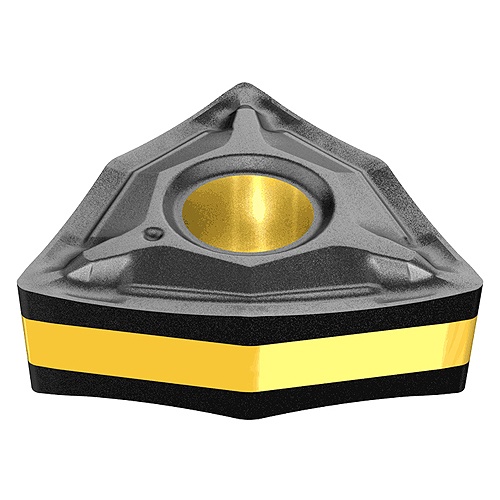
WNMG 432-WG IC5005
Item #: EH5550540 Brand: Iscar Model #: 5550540 Product Specifications Applicable Material | Steel | Cast Iron | Hard Materials | Tool Type Turn Negative Inserts Application | Ext. 80° Trigon 95° Approach | Insert | Int. 80° Trigon 95° Approach | Min D.O.C. 0.039″ Insert Style WNMG Depth of Cut Maximum (APMX) 0.138″ Corner Radius (RE) 0.0315″ Min. Turning Feed (ft(min)) 0.0039 ″/rev Insert Size 432 Max. Turning Feed (ft(max)) 0.0197 ″/rev Cutting Edge Length (L) 0.343″ Chip Breaker Type WG Insert Thickness (S) 0.187″ Measurement Type Inch Inscribed Circle Diameter (IC) 1/2″ Shape 80° Trigon Cutting Edge Material Carbide Series/List # WNMG 432-WG Coating TiCN+Al2O3+TiN Body Material Carbide Grade IC5005
Brand: ET02 New 2021
Category: Hardware > Tool Accessories > Tool Blades